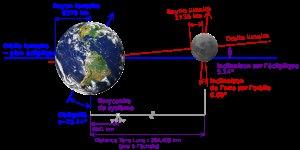
Cet article traite de l’orbite de la Lune autour de la Terre.